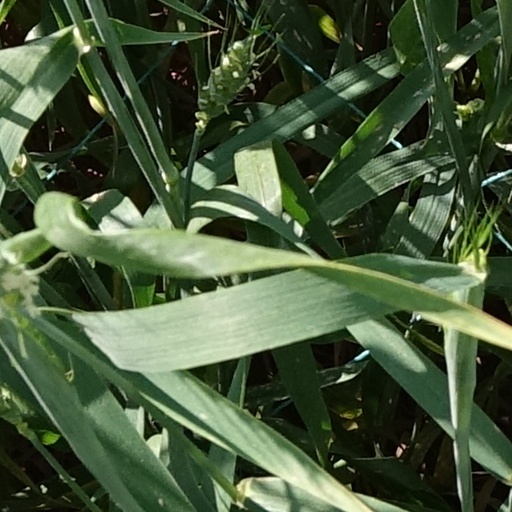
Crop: wheat